Question: What is the liquid on the plate?
Tambaya: Meye mai ruwa-ruwa a farantin?
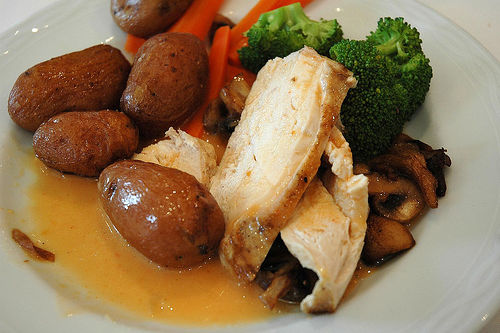
Answer: Meat broth.
Amsa: Ruwan nama.